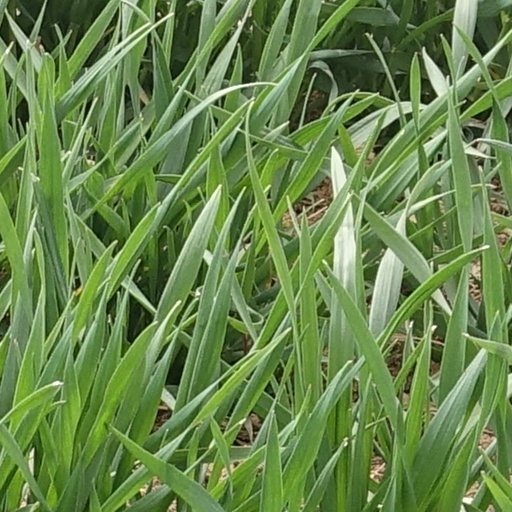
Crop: wheat